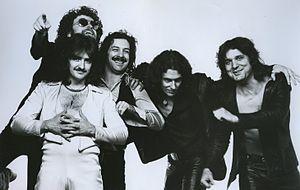
Blue Öyster Cult est un groupe de rock et heavy metal américain, originaire de Long Island, New York. Leur style musical oscille entre le hard rock, le heavy metal, et le rock psychédélique. Leurs chansons à succès incluent The Reaper, Godzilla, Burnin' for You et Veteran of the Psychic Wars. Les clips du groupe, en particulier celui de Burnin' for You, sont significativement diffusés sur la chaîne américaine MTV après son lancement en 1981.